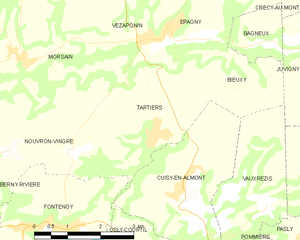
Carte des communes françaises: Tartiers